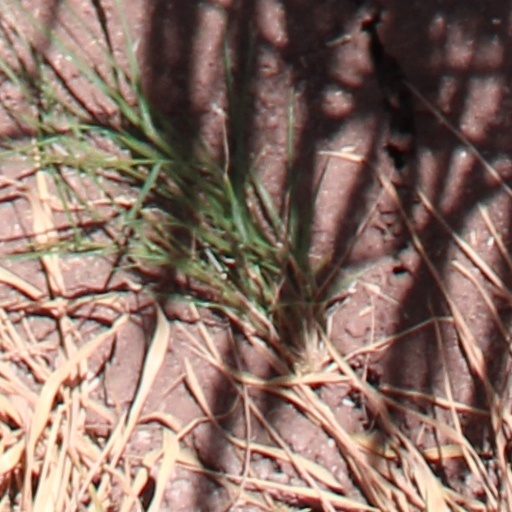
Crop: wheat